Sintel The Game

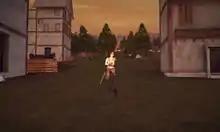
Docks level

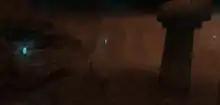
Cave Troll level

Sintel The Game is a video game based on the Blender Foundation film "Sintel". Both the game and the film were developed using Blender.